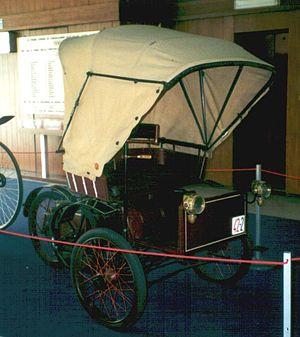
Miari & Giusti, est une marque automobile italienne, fondé à Padoue en 1894.